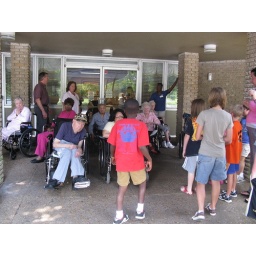
Visiting the nursing home and participating in the walking club